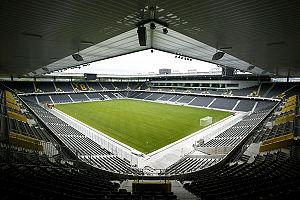
Le Stade de Suisse ou Stade de Suisse Wankdorf Bern est un stade de football situé dans le quartier du Wankdorf à Berne en Suisse. Il s’agit d’un complexe commercial et d’un stade de football dont la construction a coûté 350 millions de francs suisses. Il a remplacé l'ancien Stade du Wankdorf, qui avait été construit en 1925 et avait accueilli la Coupe du monde de football de 1954, mais reprendra le nom de Wankdorf à l'été 2020.
La saison 2017-2018 de Super League est la cent vingt-et-unième édition du championnat de Suisse de football, opposant les dix meilleurs clubs suisses en matchs aller-retour hebdomadaires.
La saison 2016-2017 de Super League est la cent vingtième édition du championnat de Suisse de football, opposant les dix meilleurs clubs suisses en matchs aller-retour hebdomadaires.